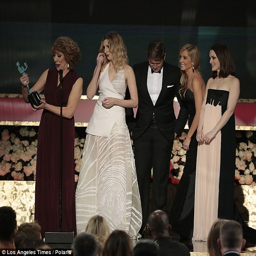
joking around : actor , who plays tv character , joked .